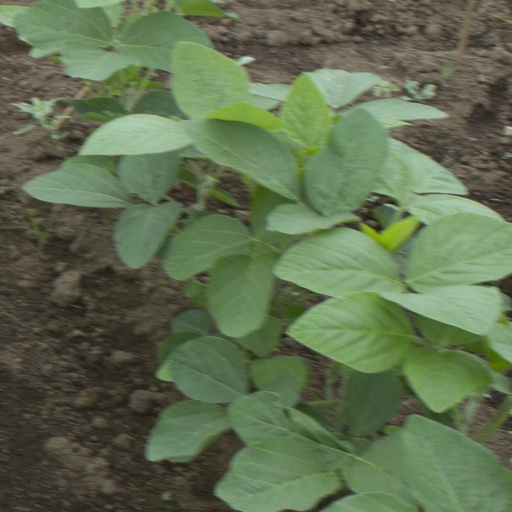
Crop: soybean